Results of the 2009 Iranian presidential election

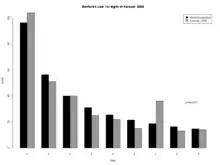
First-digit Analysis for Karoubi counts, at the district level

Analysis of the first digits of vote counts for all candidates, at the district level, was performed by Boudewijn Roukema, a cosmologist at the Nicolaus Copernicus University in Poland. Roukema, using bootstrap simulations, notes that there are significantly more vote totals for Karoubi beginning with the digit "7" than would be expected by Benford's Law.